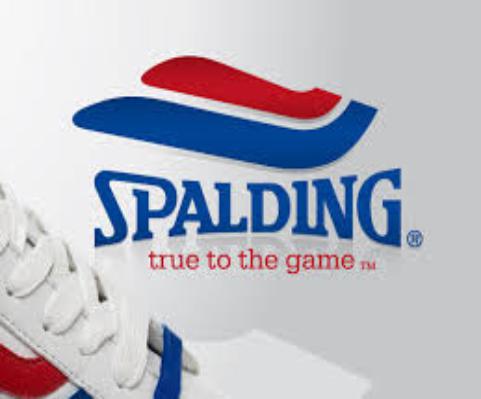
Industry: Sports